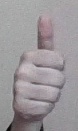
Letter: aleff